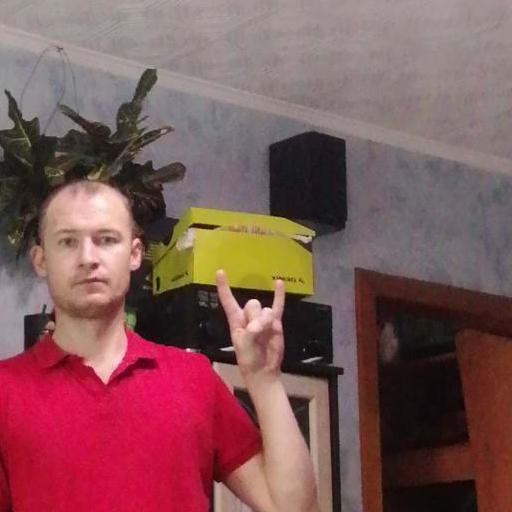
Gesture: rock